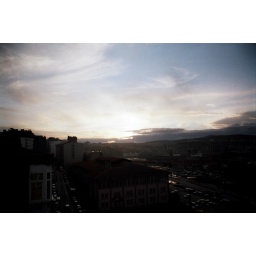
when clouds dancing in bandirma's sky before sunset